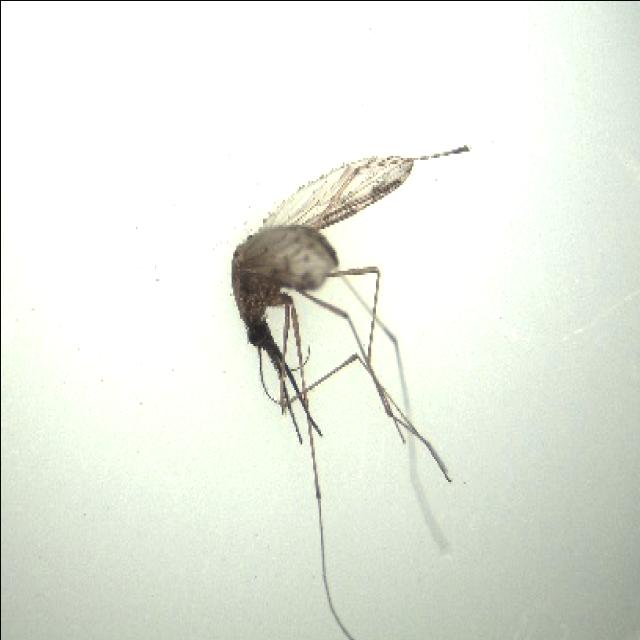
Species: anopheles_sinensis